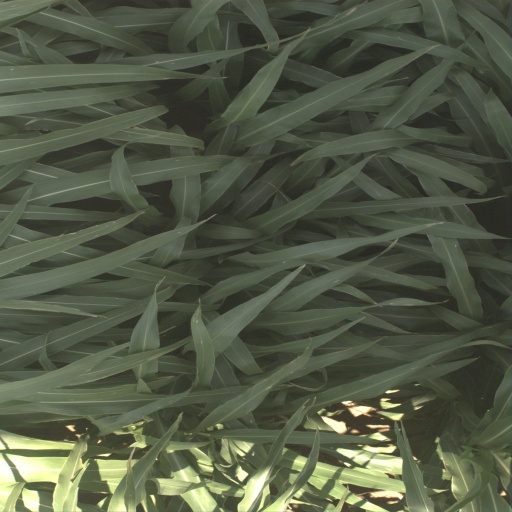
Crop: sorghum